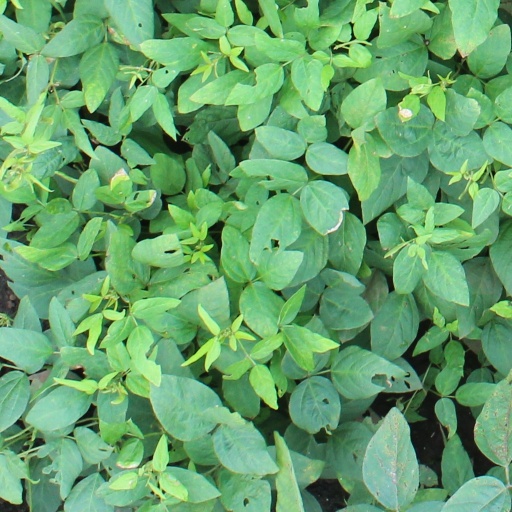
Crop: soybean